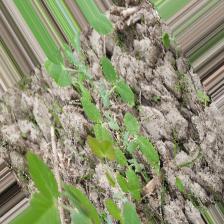
Label: Normal